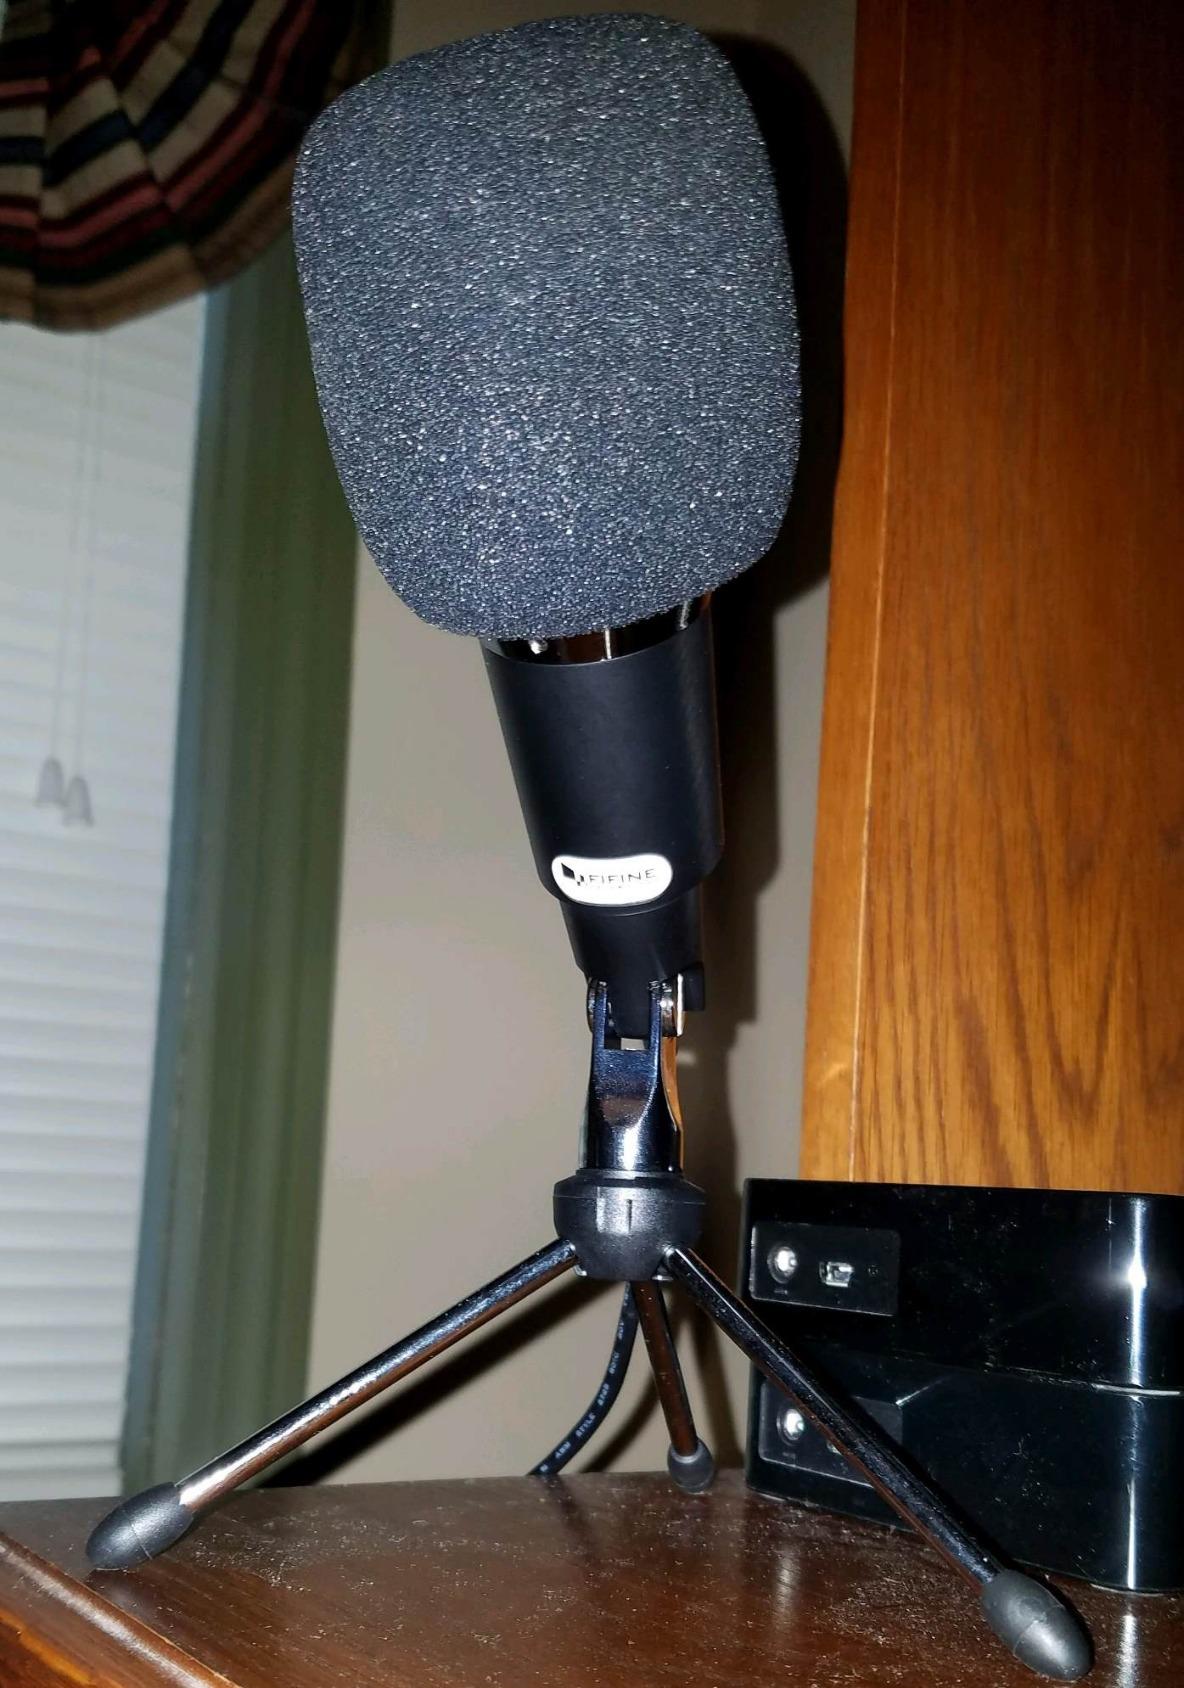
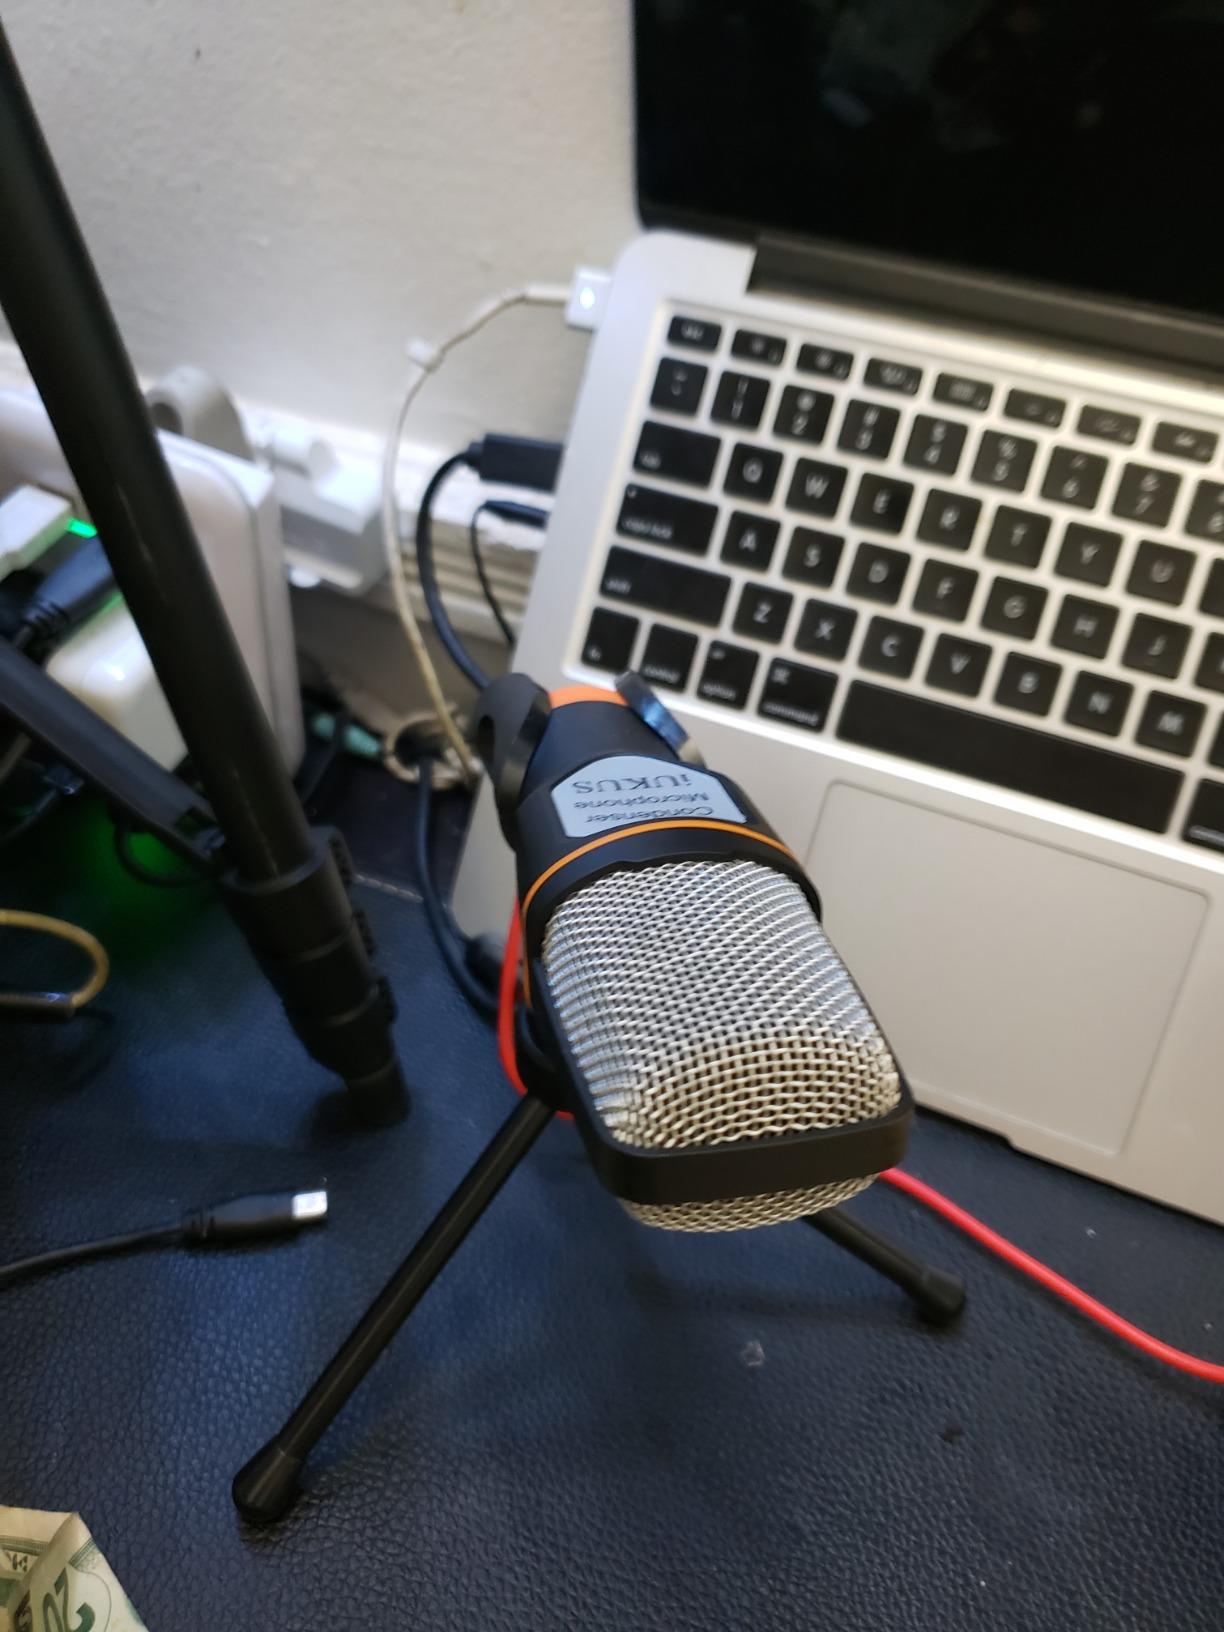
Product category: microphone
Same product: no